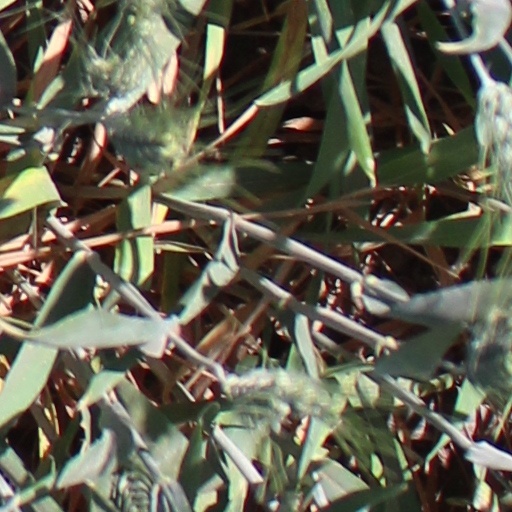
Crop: wheat